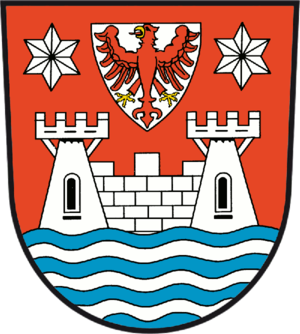
Lychen est une ville d'Allemagne située dans l'arrondissement d'Uckermark au nord du Brandebourg. Elle comptait 3 109 habitants au 31 décembre 2014. Sa population est en baisse constante.